Architectural painting

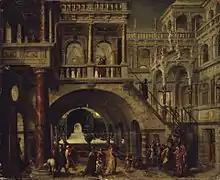
"Architectural landscape" by Hans Vredeman de Vries, Hermitage Museum

In Western art, architectural painting as an independent genre developed in the 16th century in Flanders and the Netherlands, and reached its peak in 16th and 17th century Dutch painting. Later, it developed in a tool for Romantic paintings, with e.g. views of ruins becoming very popular. Closely related genres are architectural fantasies and trompe-l'oeils, especially illusionistic ceiling painting, and cityscapes.